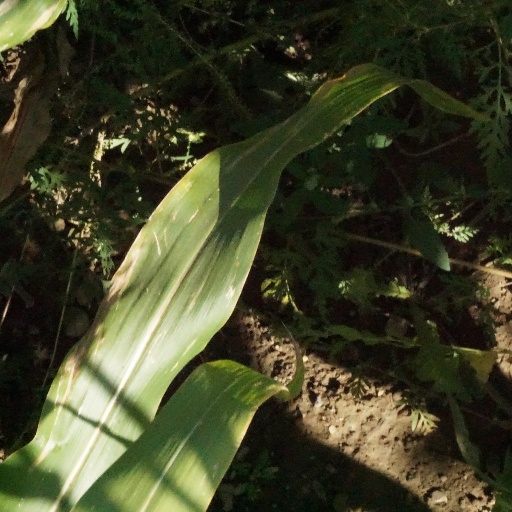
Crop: maize; corn